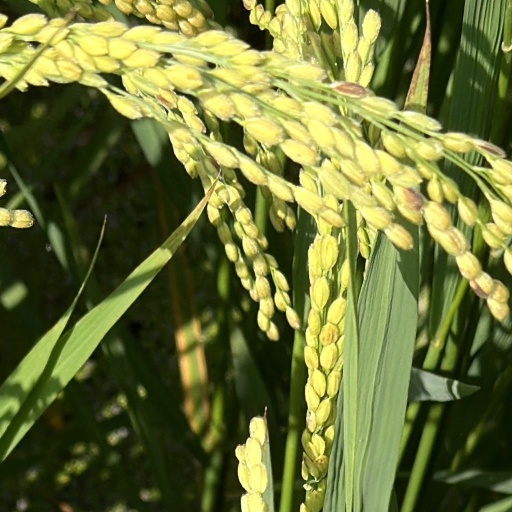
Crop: rice